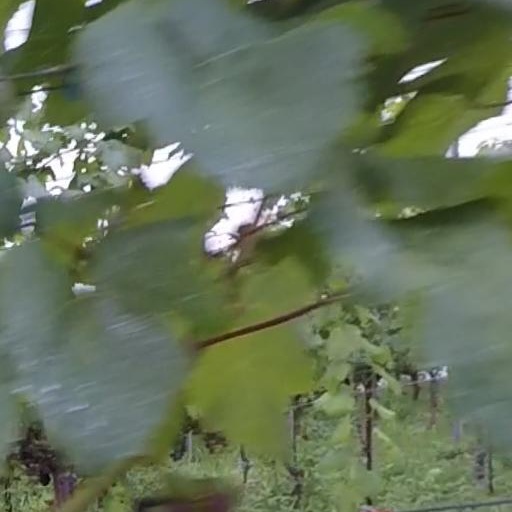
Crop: grape